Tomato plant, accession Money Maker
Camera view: tilt-top (135 deg); turntable rotation: 0 degrees
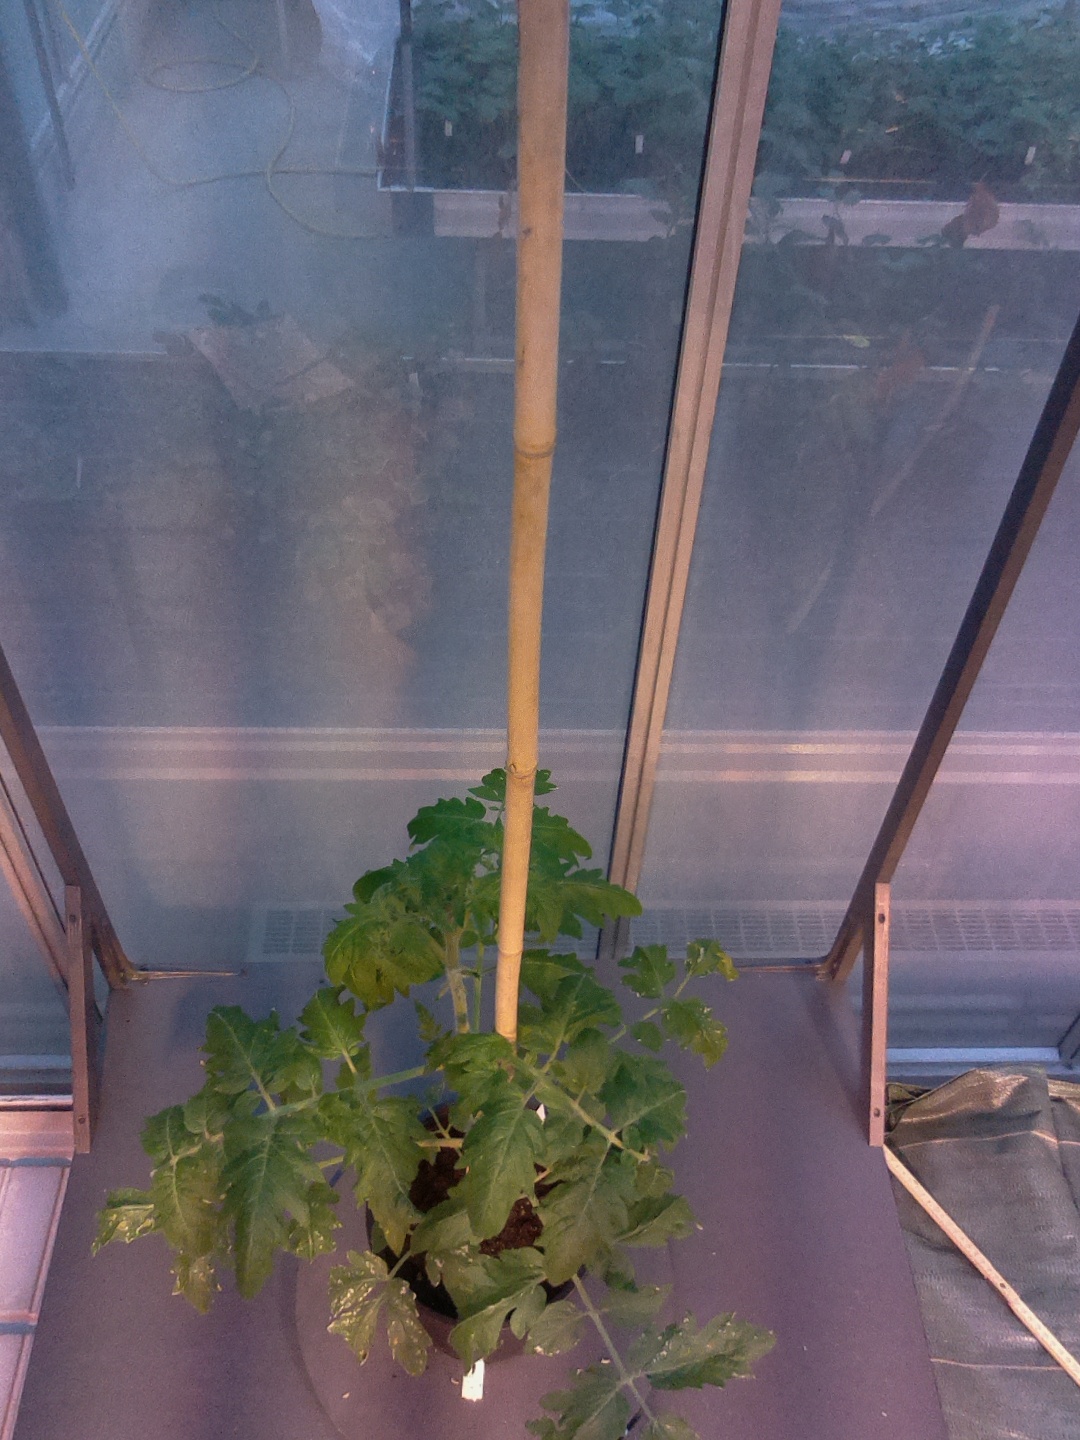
BBCH growth stage 53: 3 inflorescences visible